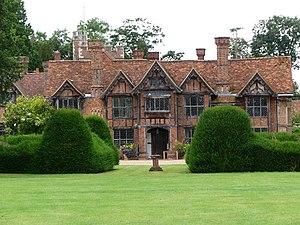
Cette liste des musées du Buckinghamshire, Angleterre contient des musées qui sont définis dans ce contexte comme des institutions qui recueillent et soignent des objets d'intérêt culturel, artistique, scientifique ou historique. leurs collections ou expositions connexes disponibles pour la consultation publique. Sont également inclus les galeries d'art à but non lucratif et les galeries d'art universitaires. Les musées virtuels ne sont pas inclus.
Cet article présente la huitième saison de la série télévisée Inspecteur Barnaby.